Pendleton Airport

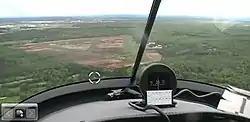
A Sinus landing on grass runway

Pendleton Airport is located northwest of Pendleton, Ontario, Canada, east of Ottawa. The airfield is currently operated by the Gatineau Gliding Club.